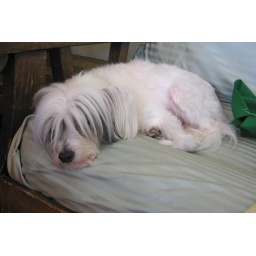
Darwin sleeping on the couch (a rare picture without a his hair in a top knot)